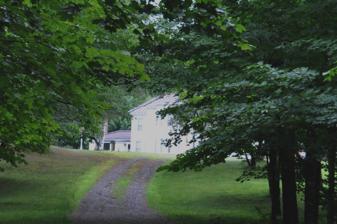
Building: Concord Haven
Country: United States of America
Year built: 1915
Historic house in Maine, United States United States historic place Concord Haven U.S. National Register of Historic Places Location in Maine Show map of Maine Location in United States Show map of the United States Location 1405 SR16 , Embden, Maine Coordinates 44°58′37″N 69°52′41″W / 44.977°N 69.878°W / 44.977; -69.878 Area 50 acres (20 ha) Built 1915 ( 1915 ) Architect John Calvin Stevens and John Howard Stevens Architectural style Colonial Revival NRHP reference No. 92001297 Added to NRHP October 2, 1992 Concord Haven , or the J. Leon Williams House , is a historic summer estate in Embden, Maine .  Built in 1915, the house is a fine local example of Colonial Revival architecture, and is one of the only architect-designed buildings in the rural community.  It was designed by John Calvin Stevens and John Howard Stevens for local son James Leon Williams , noted for his advances in dentistry .  The house was listed on the National Register of Historic Places in 1992. Description and history Concord Haven is located on 50 acres (20 ha) of mixed forest and agricultural land in northern Embden, just on the border with Concord Township .  The house is set between Maine State Route 16 and the Kennebec River , with a commanding view of the latter.  The main block is a rectangular wood-frame structure, oriented with the long axis north–south, with a hip roof topped by a widow's walk with balustrade.  A two-story wing extends to the left (north), with a single-story wing extending further from that.  A long single-story sunroom addition extends to the south.  The west-facing facade is dominated by a two-story portico supported by paired Tuscan columns,  under which is the main entrance, topped by a semi-elliptical fanlight window, and a second-floor veranda.  This central portico is flanked on the first floor by picture windows with small side windows, and by paired sash windows on the second.  The east (river-facing) facade has a broad veranda extending the width of the main block, and a two-story portico supported by fluted square columns, under which is a sitting area on the second level. James Leon Williams was born in Embden (in a farmhouse across Route 16 from this house) and trained as a dentist .  Instead of practicing the craft, he engaged in research, furthering the understanding of the formation of dental enamel and the effects of bacteria on it.  He also innovated in the production of dental prosthetics, and wrote many papers on dentistry-related subjects.  Williams hired the noted Portland -based firm of John Calvin Stevens , then in partnership with his son John Howard Stevens to design his summer house.  The house was, at the time of its listing on the National Register in 1992, the only major architect-designed building in Embden. See also National Register of Historic Places listings in Somerset County, Maine References